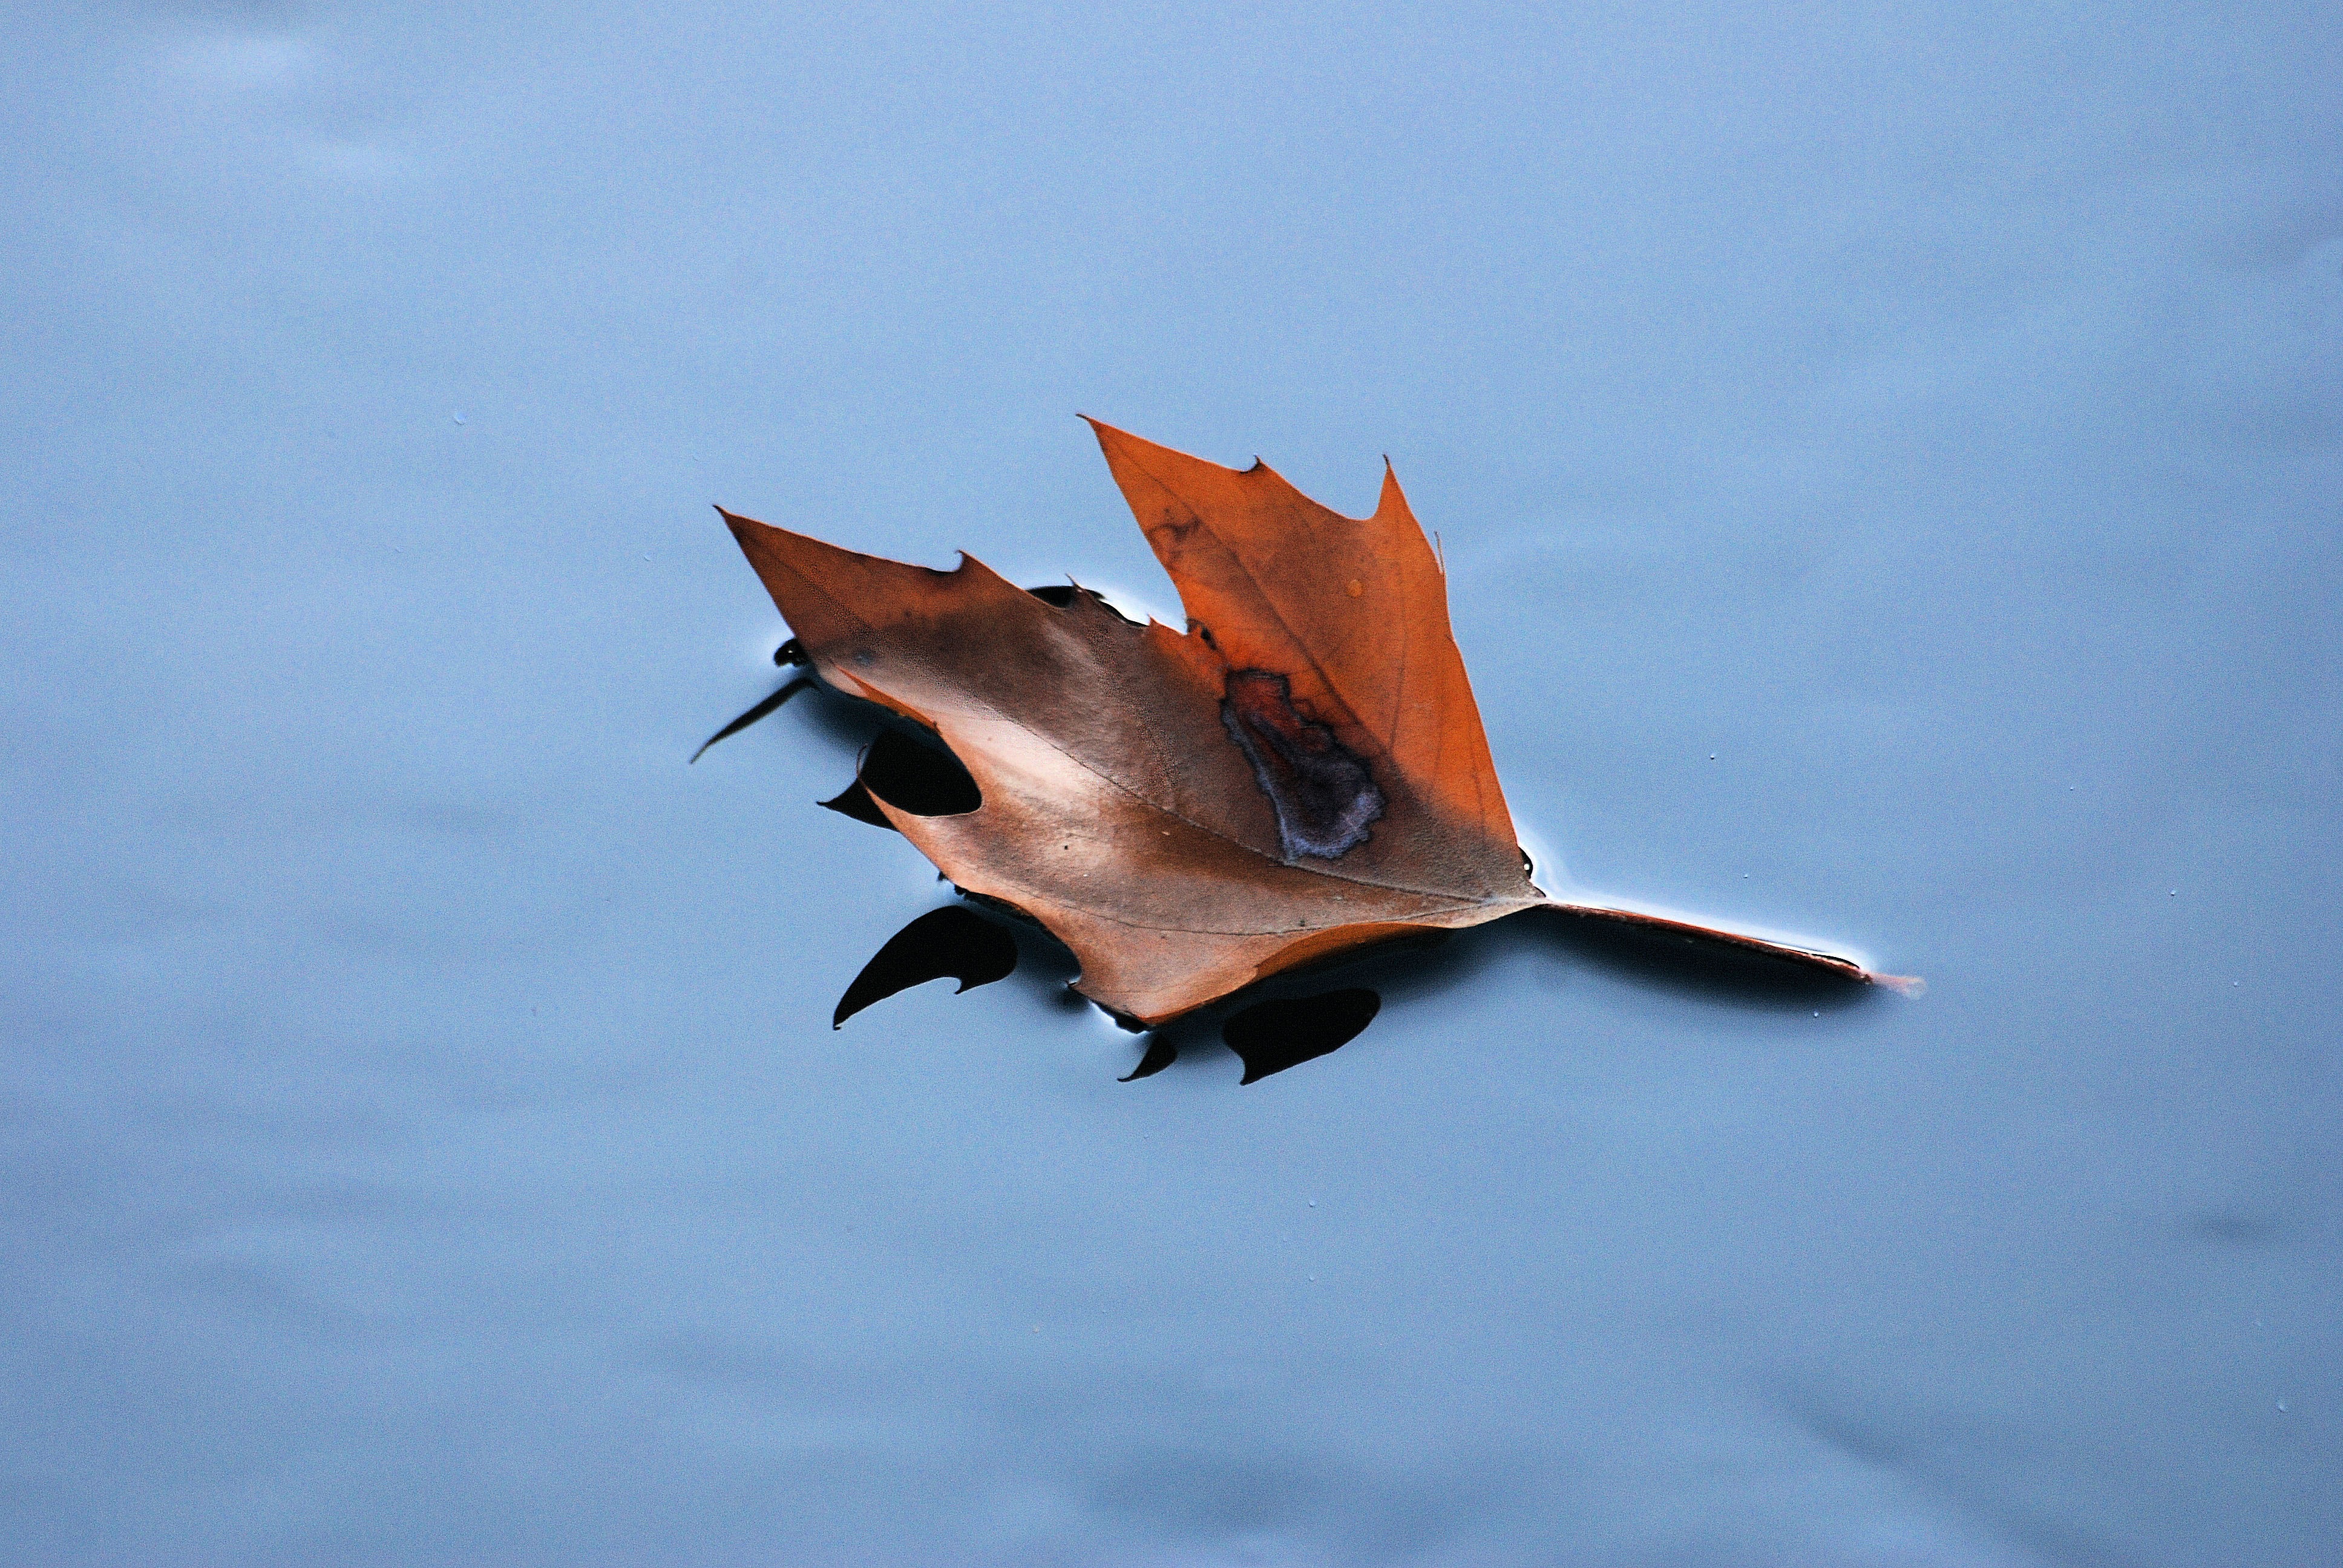
bird, wing, plant, leaf, fall, environment, foliage, herb, natural, autumn, botany, agriculture, botanical, outdoors, vegetation, vertebrate, bat, horticulture, organic, perching bird, dried leaf, floating leaf